Shuffling

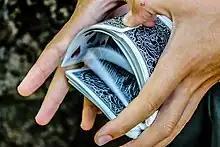
Cards lifted after a riffle shuffle, forming what is called a bridge which puts the cards back into place

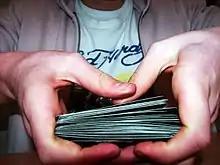
After a riffle shuffle, the cards cascade

A common shuffling technique is called the "riffle," or "dovetail" shuffle or "leafing the cards", in which half of the deck is held in each hand with the thumbs inward, then cards are released by the thumbs so that they fall to the table interleaved. Many also lift the cards up after a riffle, forming what is called a bridge which puts the cards back into place; it can also be done by placing the halves flat on the table with their rear corners touching, then lifting the back edges with the thumbs while pushing the halves together. While this method is more difficult, it is often used in casinos because it minimizes the risk of exposing cards during the shuffle. There are two types of perfect riffle shuffles: if the top card moves to be second from the top then it is an in shuffle, otherwise it is known as an out shuffle (which preserves both the top and bottom cards).